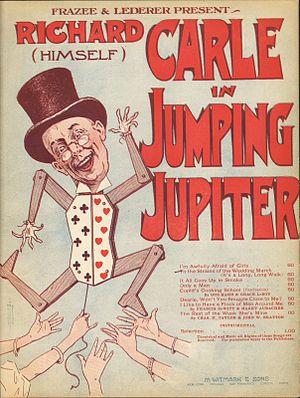
Richard Carle est un acteur, compositeur, librettiste, lyriciste, metteur en scène et producteur de théâtre américain, de son vrai nom Charles Nicholas Carleton, né le 7 juillet 1871 à Somerville, mort le 28 juin 1941 à Los Angeles — Quartier de North Hollywood.